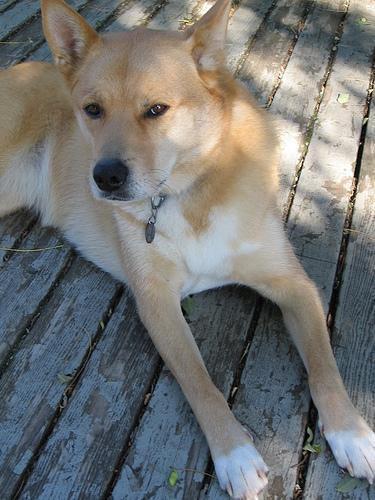
dingo